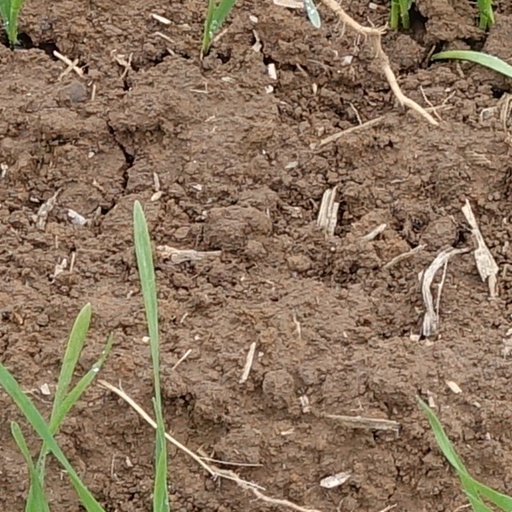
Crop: wheat